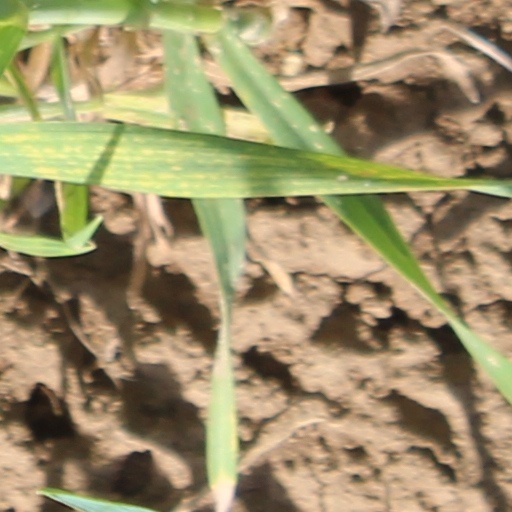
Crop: wheat